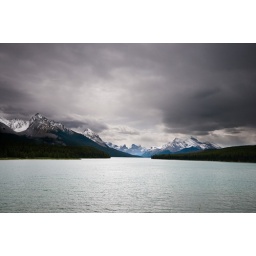
Dark clouds over the mountains that surround Maligne Lake in Jasper National Park in Alberta.